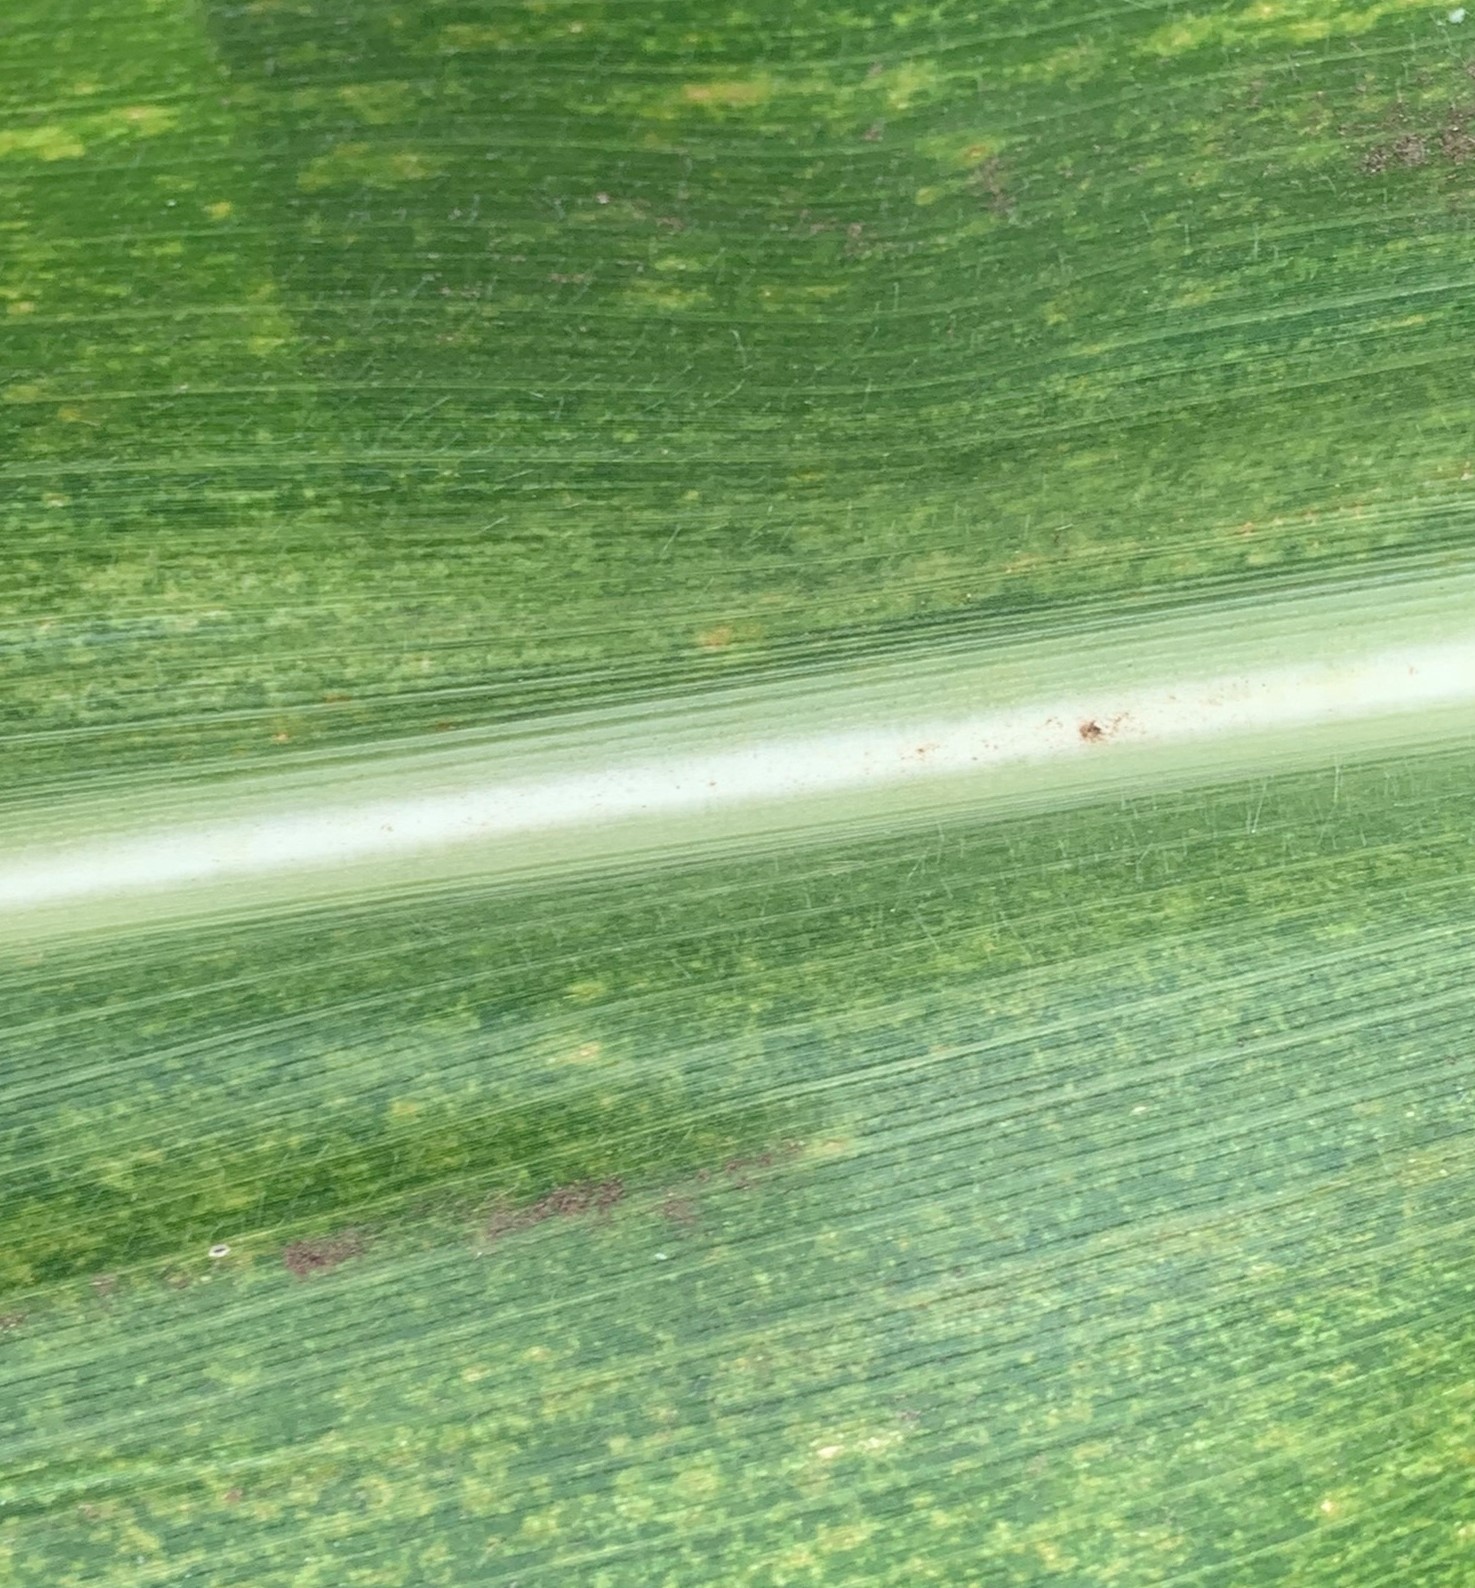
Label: MLN